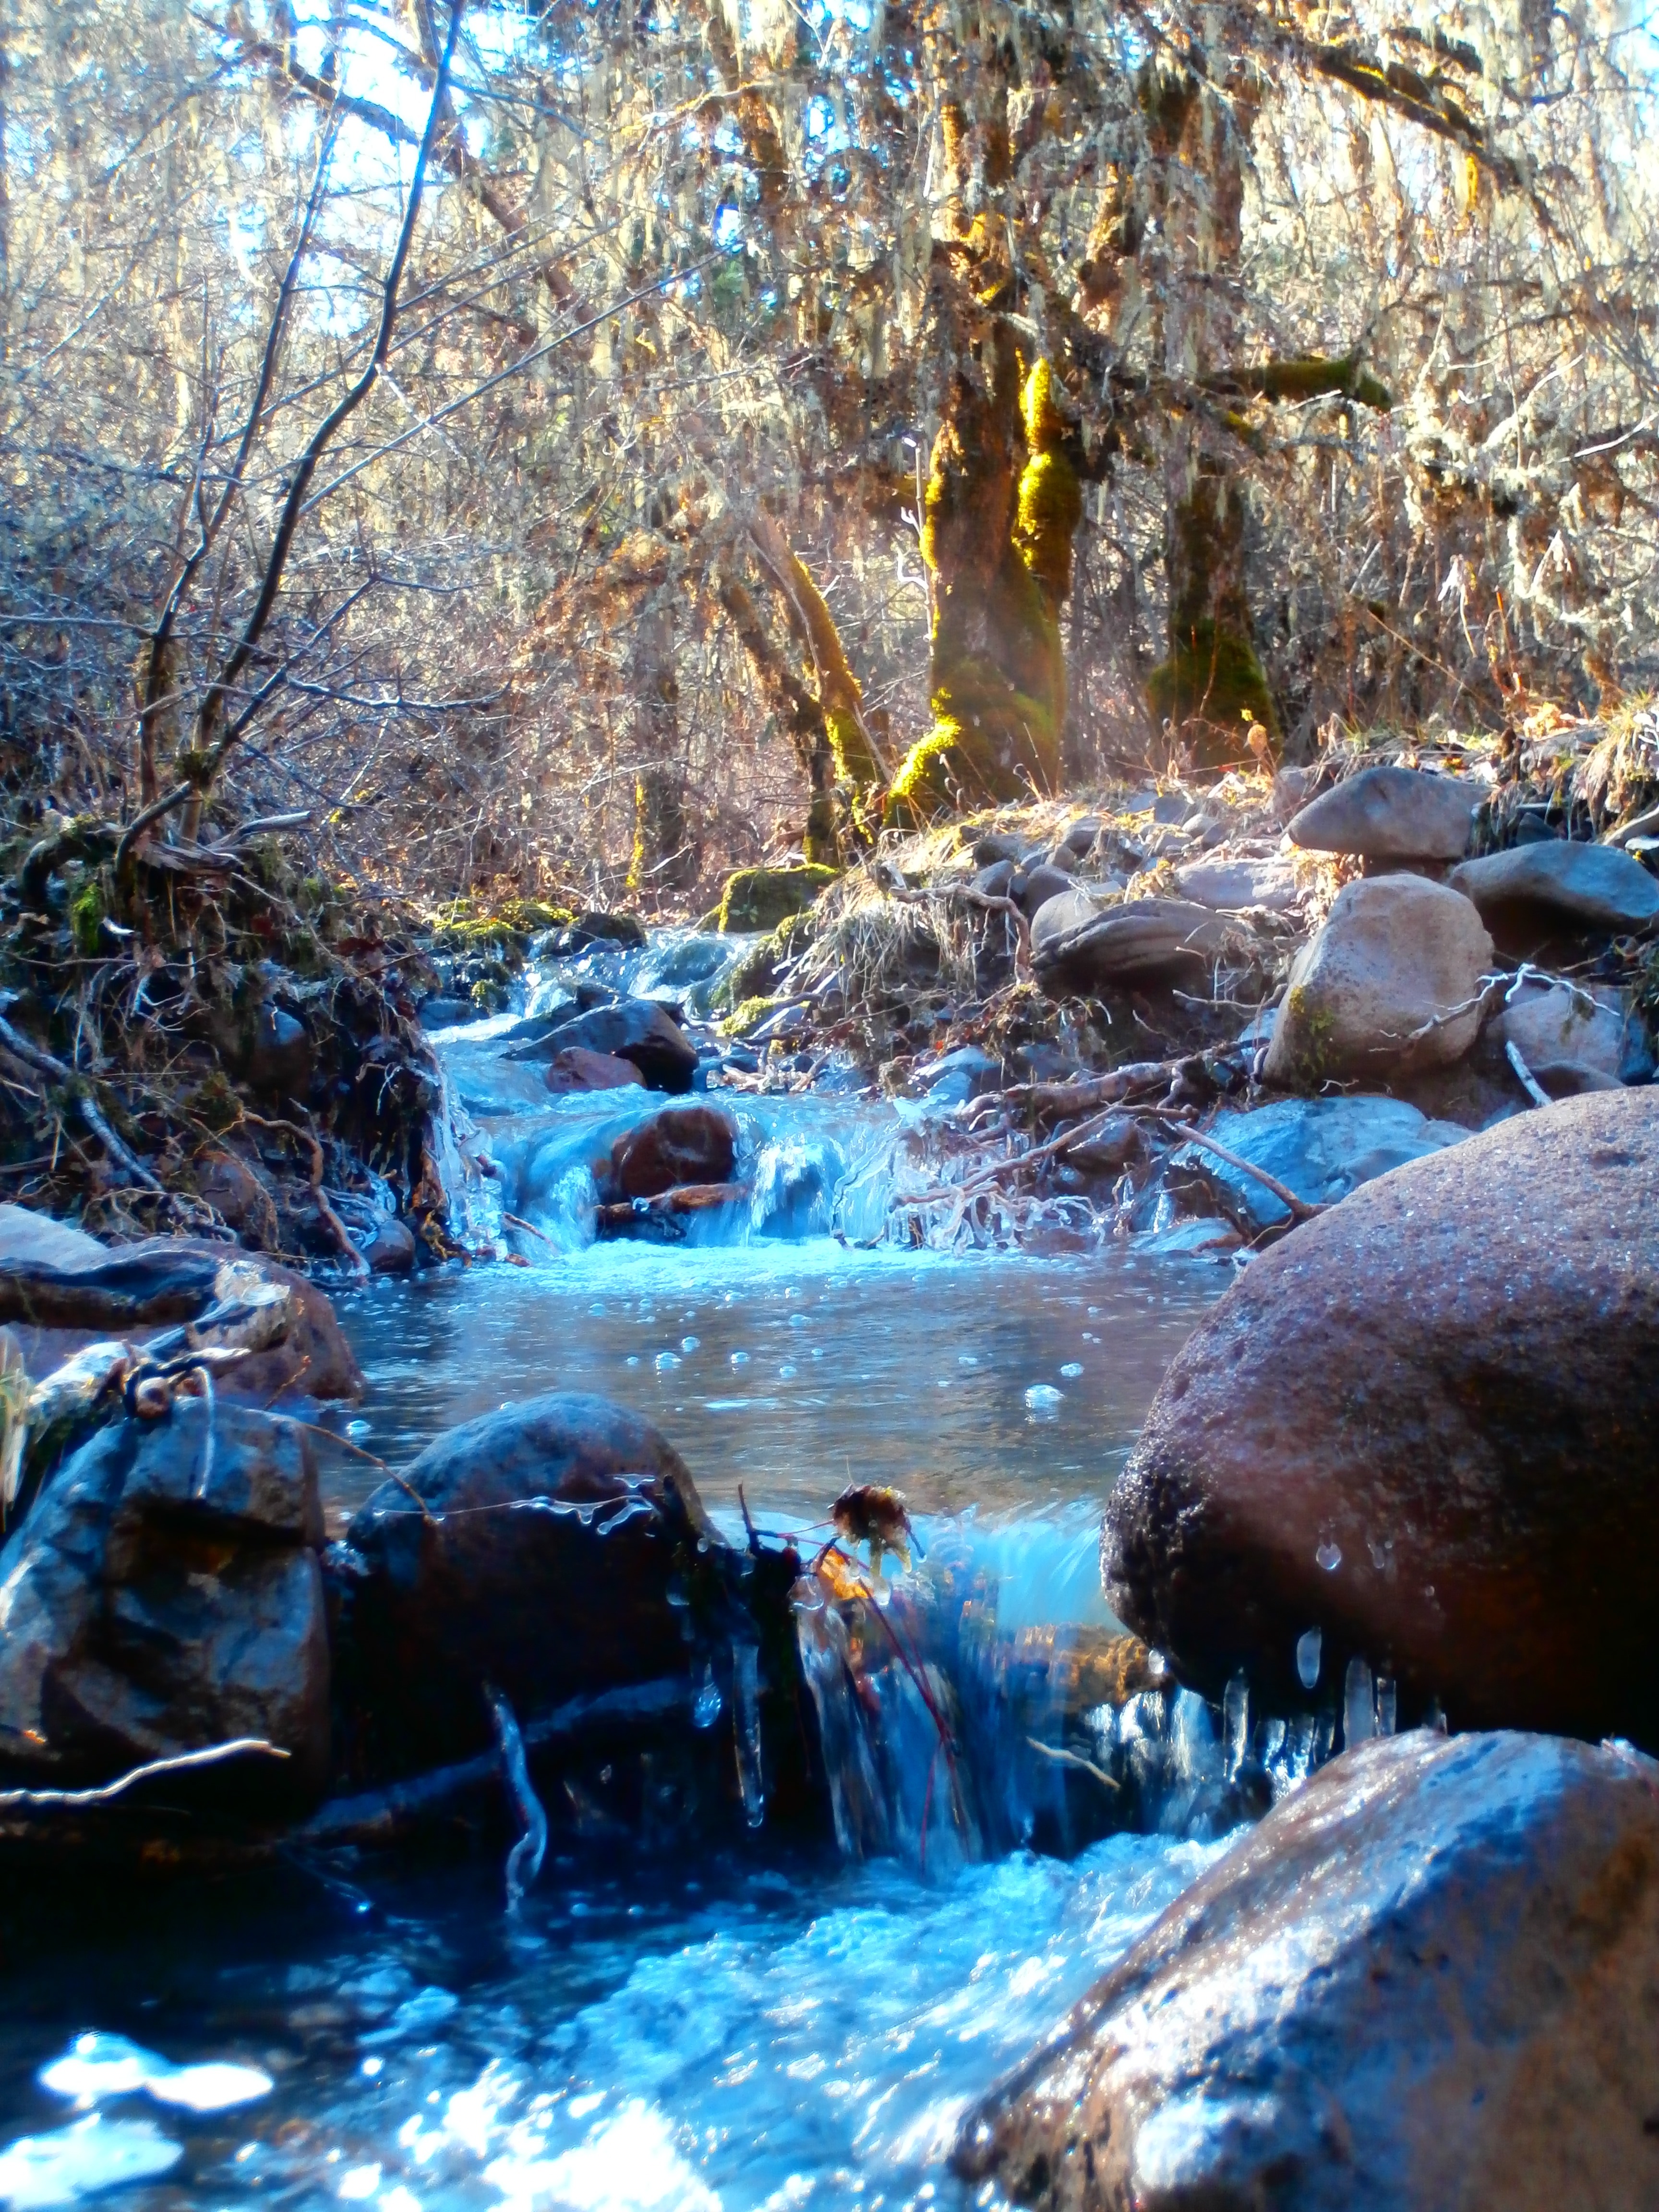
landscape, water, nature, forest, outdoor, rock, waterfall, creek, wilderness, view, river, land, wild, environment, stream, scenic, natural, autumn, scenery, rapid, season, body of water, trees, water feature, watercourse, landform